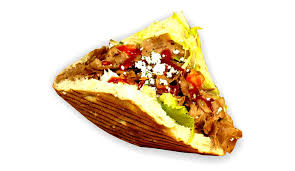
Yemek: kebap